K. K. Narayanan

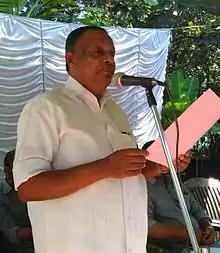
K. K. Narayanan

K.K. Narayanan is an Indian politician from the state of Kerala, and was a member of the Legislative Assembly of Kerala from 2011 to 2016. He represented the Dharmadom constituency of Kerala and is a member of the Communist Party of India (Marxist) (CPI(M)) political party. He was born at Peralassery on 15 February 1948.